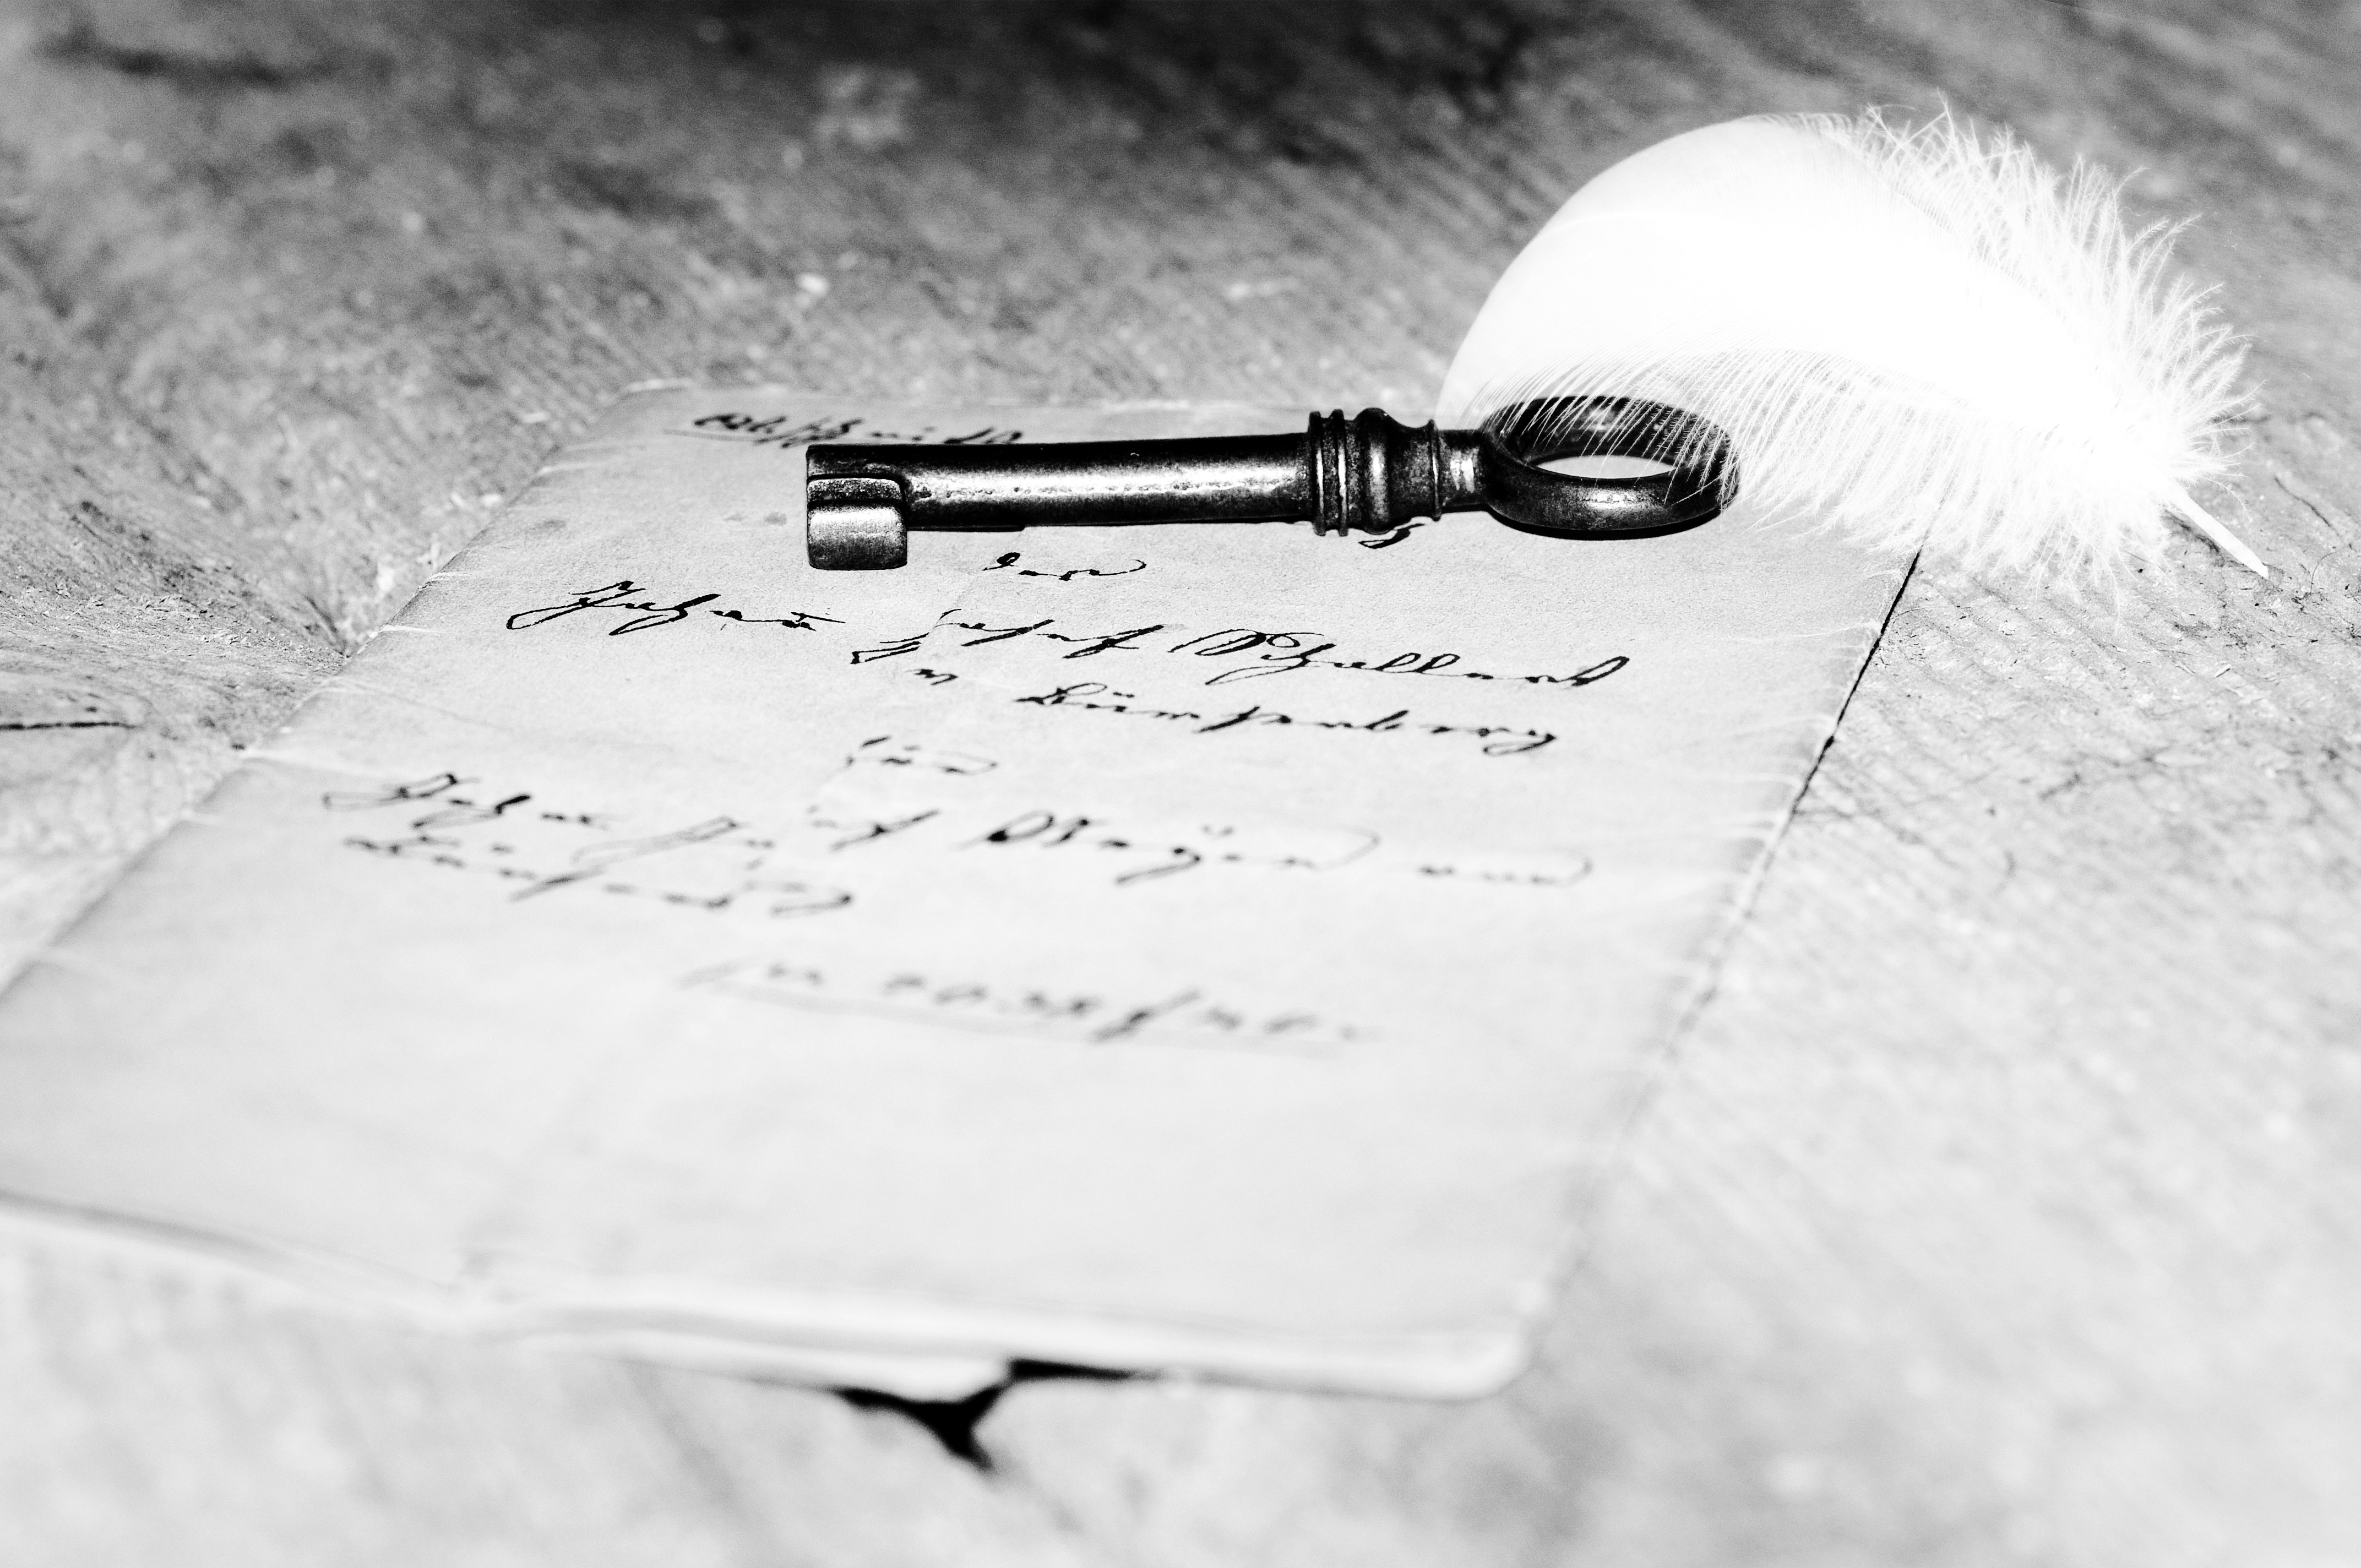
writing, black and white, white, antique, old, key, monochrome, close up, fields, sketch, drawing, glasses, handwriting, letters, calligraphy, black and white recording, monochrome photography